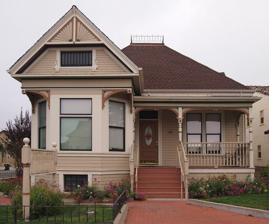
Building: Krough House
Country: United States of America
Year built: 1900
Historic house in California, United States United States historic place Krough House U.S. National Register of Historic Places Krough House 2013 Location of Krough House in California Location 146 Central Ave., Salinas, California Coordinates 36°40′36″N 121°39′36″W / 36.67667°N 121.66000°W / 36.67667; -121.66000 Area less than one acre Built c. 1900 Architectural style Queen Anne Restored 1979 Restored by Belli & Christensen NRHP reference No. 82002209 Added to NRHP January 18, 1982 Krough House is a historic Queen Anne style house located at 146 Central Avenue, Salinas, California . It is one of four surviving examples of the Queen Anne houses that characterized Central Avenue in the 1890s. The house was listed on the National Register of Historic Places on January 18, 1982. History Krough House, 146 Central Ave. (2022) The Krough House is a one-story, wood-frame, single-family residence built in a Queen Anne style. It has redwood siding with a pitch gable roof covered with composition shingles. A small window appears just above two bay windows located at the front of the house. A staircase leads to a redwood paneled front door and porch. The rear of the house has a sun porch and rear entrance. The house has a small cellar with an entrance outside. In the 1890s, Central Avenue was a street of many Queen Anne houses. Today, the Krough House is one of only four of the houses remaining. The Krough House has had several owners; a major restoration of the house and landscaping took place in 1979. The house is named for the Krough family who were immigrants from Slesvig , Germany who built the Krough House on 146 Central Avenue. See also National Register of Historic Places listings in Monterey County, California References